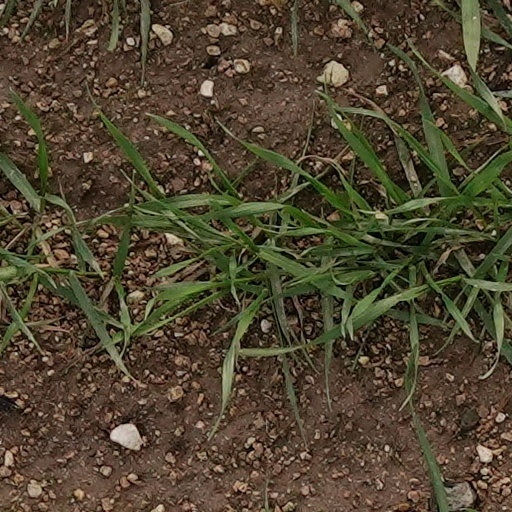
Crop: wheat